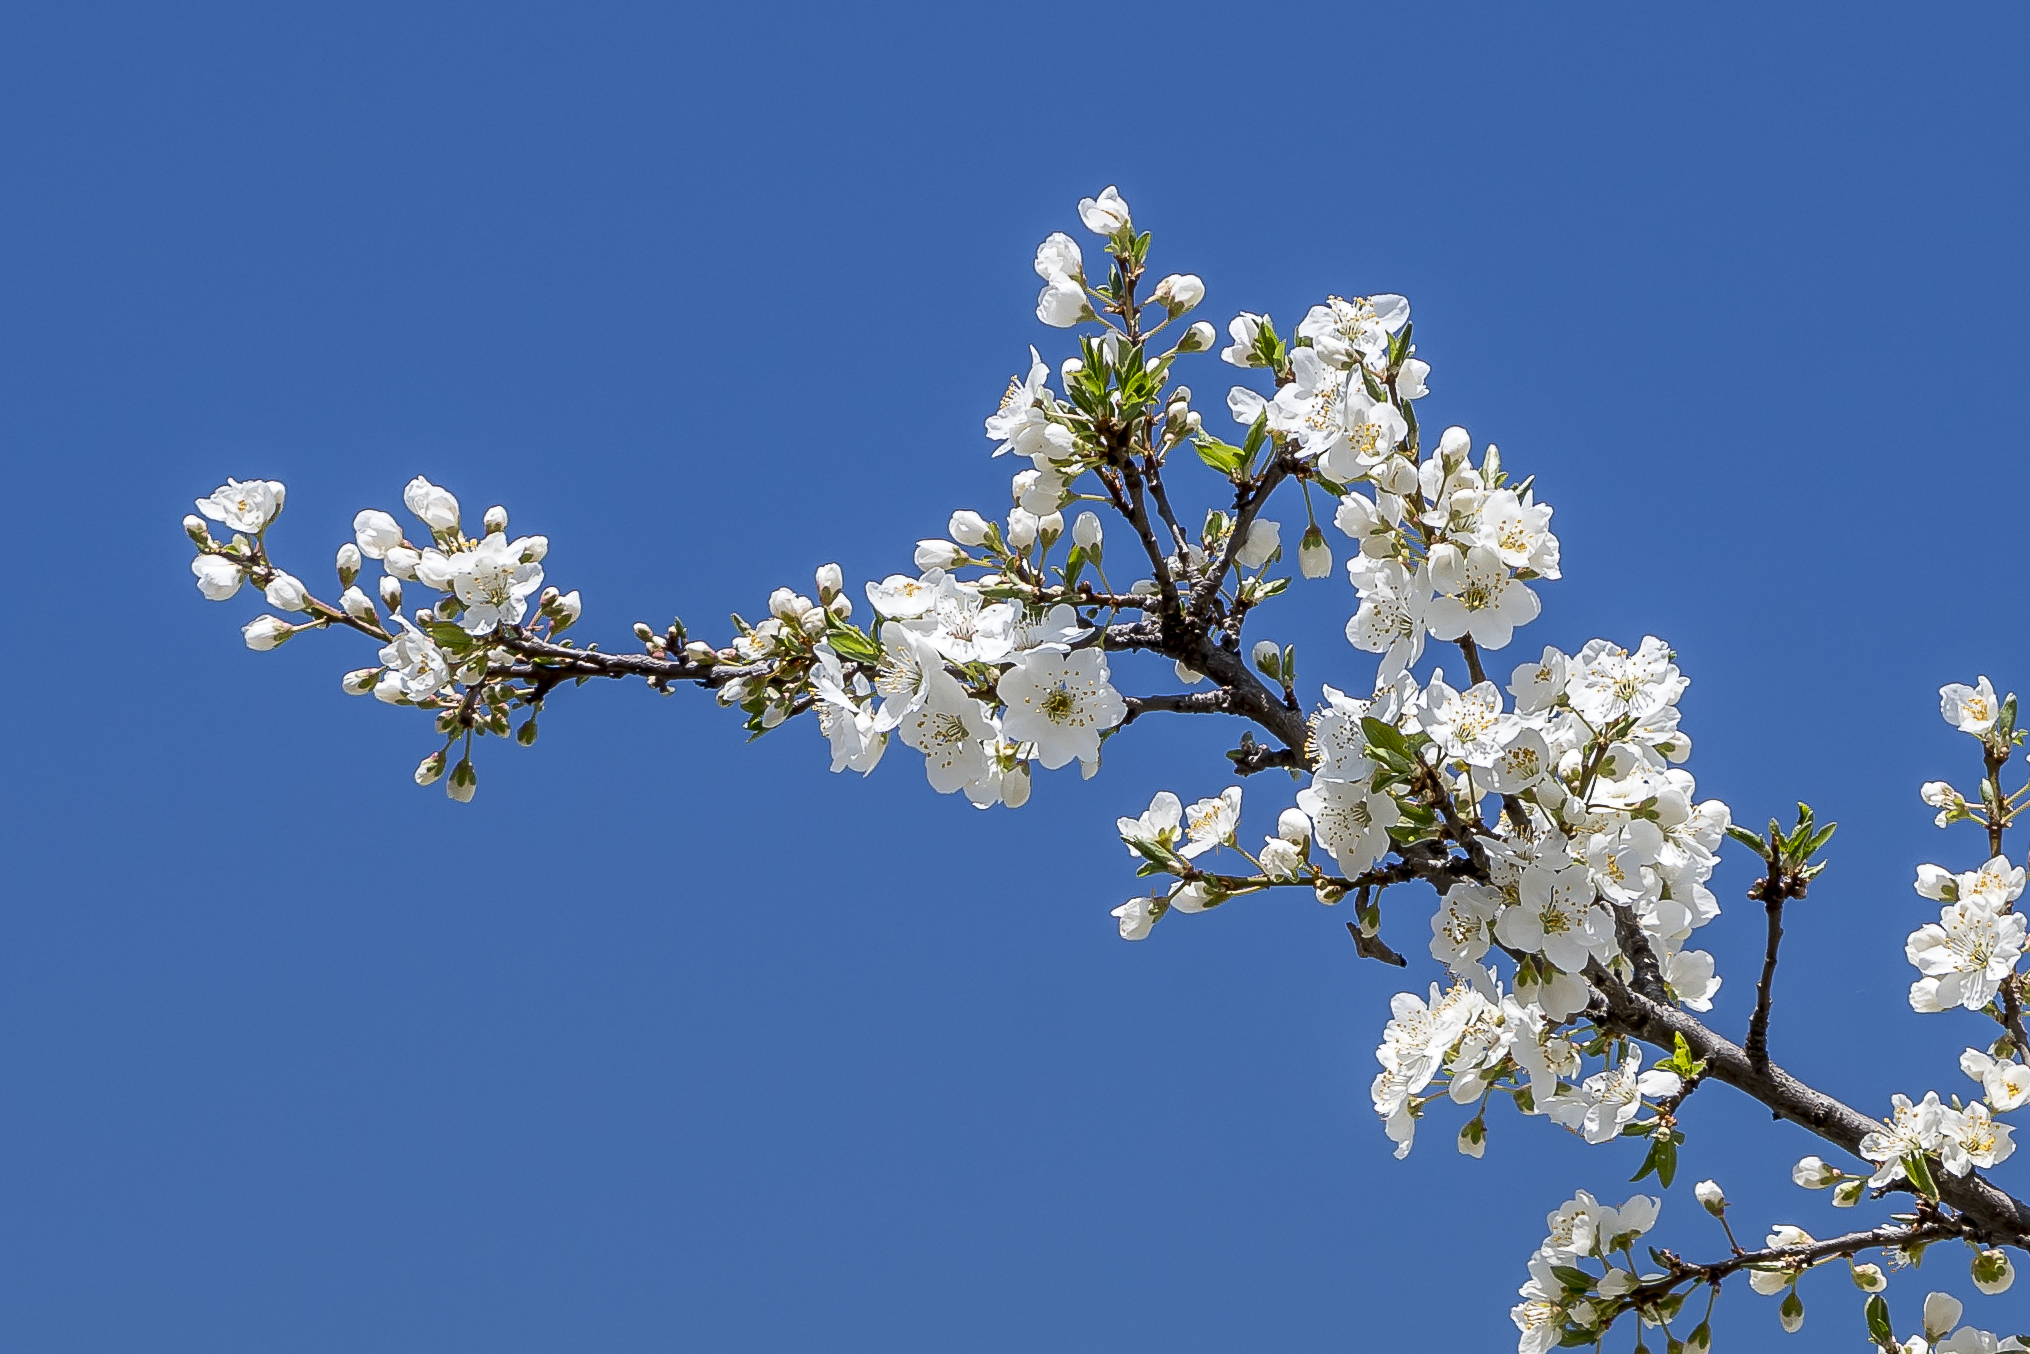
spring, petals, tree, flower, blossom, plant, sky, branch, flowering plant, woody plant, twig, prunus spinosa, shadbush, fire cherry, prunus, malus, Dogwood family, wildflower, shrub